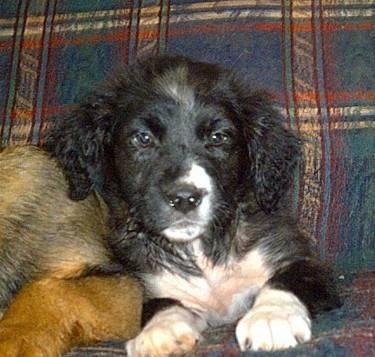
dog